Egyptian Revival architecture in the British Isles

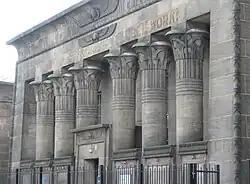
Temple Works

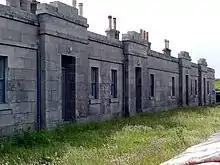
Lighthouse-keepers' housing at Hynish, Tiree

John Foulston (1772 – 30 December 1841) was a pupil of Thomas Hardwick and set up a practice in London in 1796. In 1810 he won a competition to design the Royal Hotel and Theatre group of buildings in Plymouth, Devon, and after relocating he remained Plymouth's leading architect for twenty-five years.